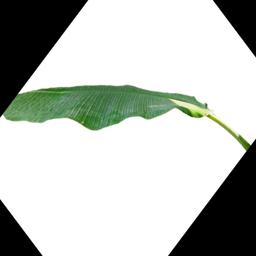
Label: MALBHOG LEAF